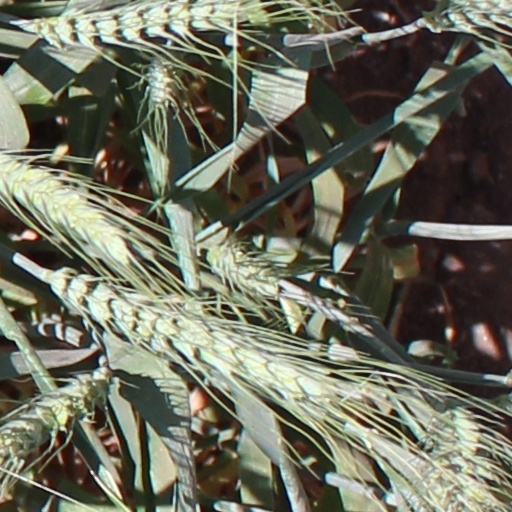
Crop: wheat